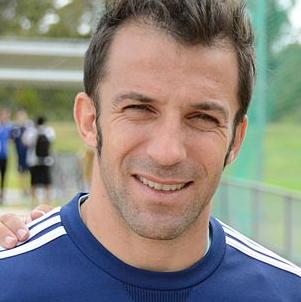
Age: 39